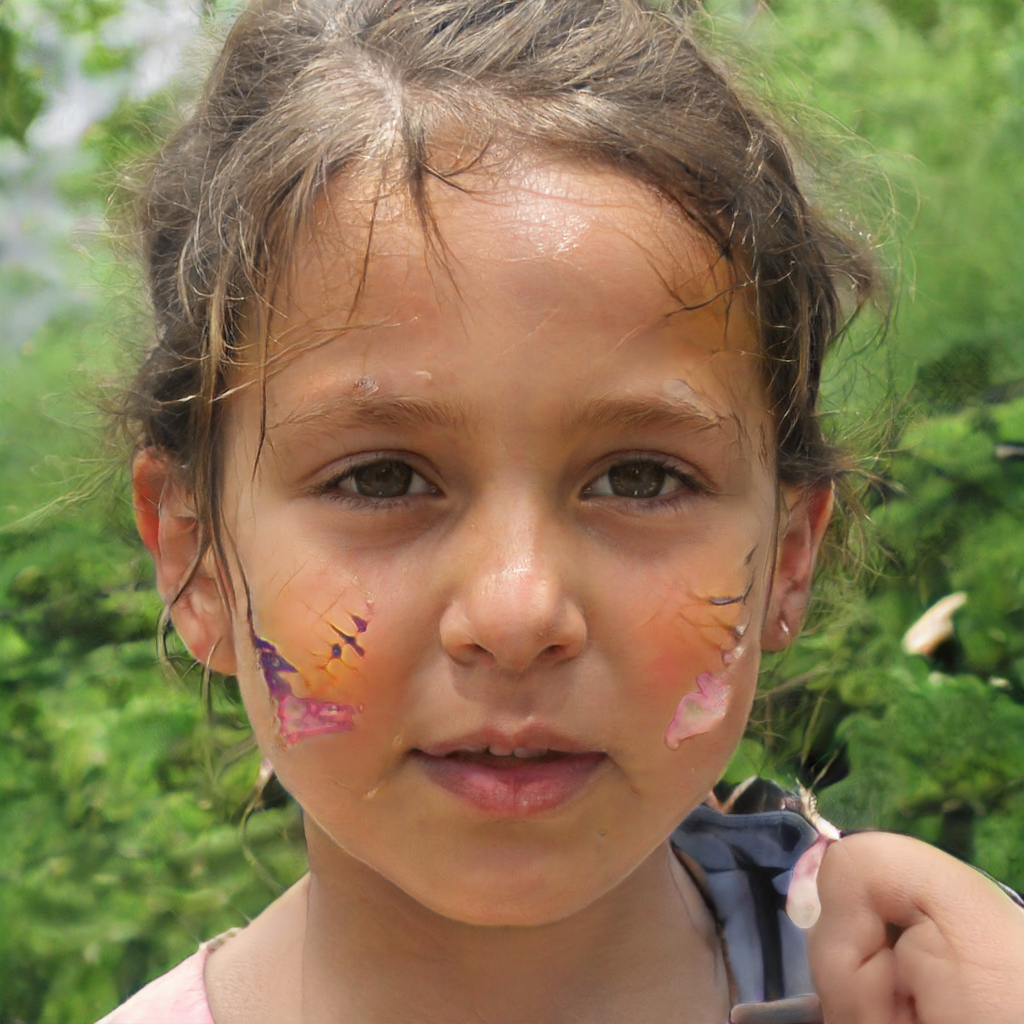
Portrait style: Real Portrait